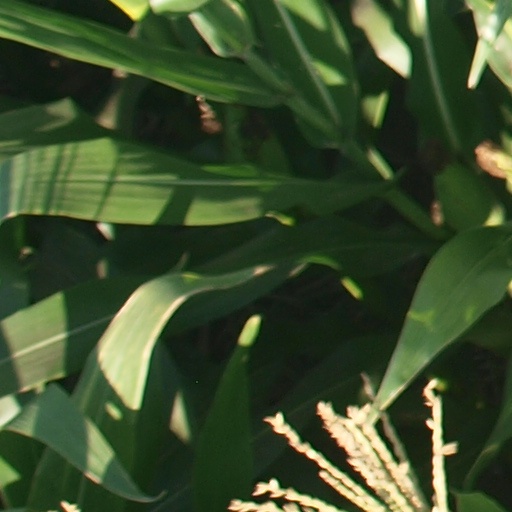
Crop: maize; corn